Keweenaw National Historical Park

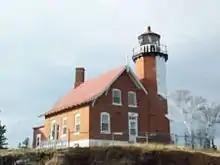
Eagle Harbor Lighthouse

The Keweenaw County Historical Society, established in 1981, has five locations throughout Keweenaw County, Michigan. These locations include the Eagle Harbor Lighthouse, Central Mine Historic District, Phoenix Church, the Rathbone School and the Bammert Blacksmith Shop. Visitor Centers for the Historical Society are located at the Eagle Harbor Lighthouse and Central Mine. Their sites are open from June through October.